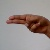
The image shows a hand gesture representing the letter 'H' in Indian Sign Language.